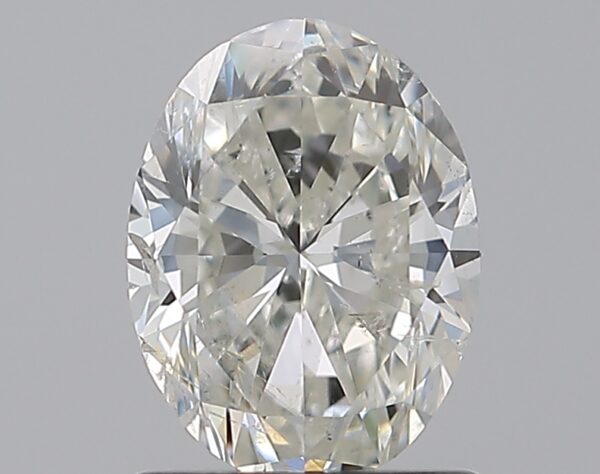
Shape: oval
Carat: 1
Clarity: SI2
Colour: I
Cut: VG
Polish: EX
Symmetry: VG
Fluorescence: N
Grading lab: GIA
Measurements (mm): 7.32 x 5.5 x 3.52